Zamość

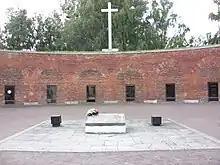
The Zamość Rotunda, Gestapo camp, place of martyrdom of the population of the Zamość region 1940–1944, during World War II

In 1942, Zamość County, due to its fertile black soil, was chosen for further German colonization in the General Government as part of "Generalplan Ost", with the new name of "Himmlerstadt", after Heinrich Himmler. The name was later changed to Pflugstadt (Plow City), a reference to the German "plow" that was to "plow the East". Neither name endured.